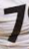
Number: 7